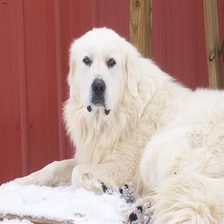
Species: dog
Breed: great pyrenees